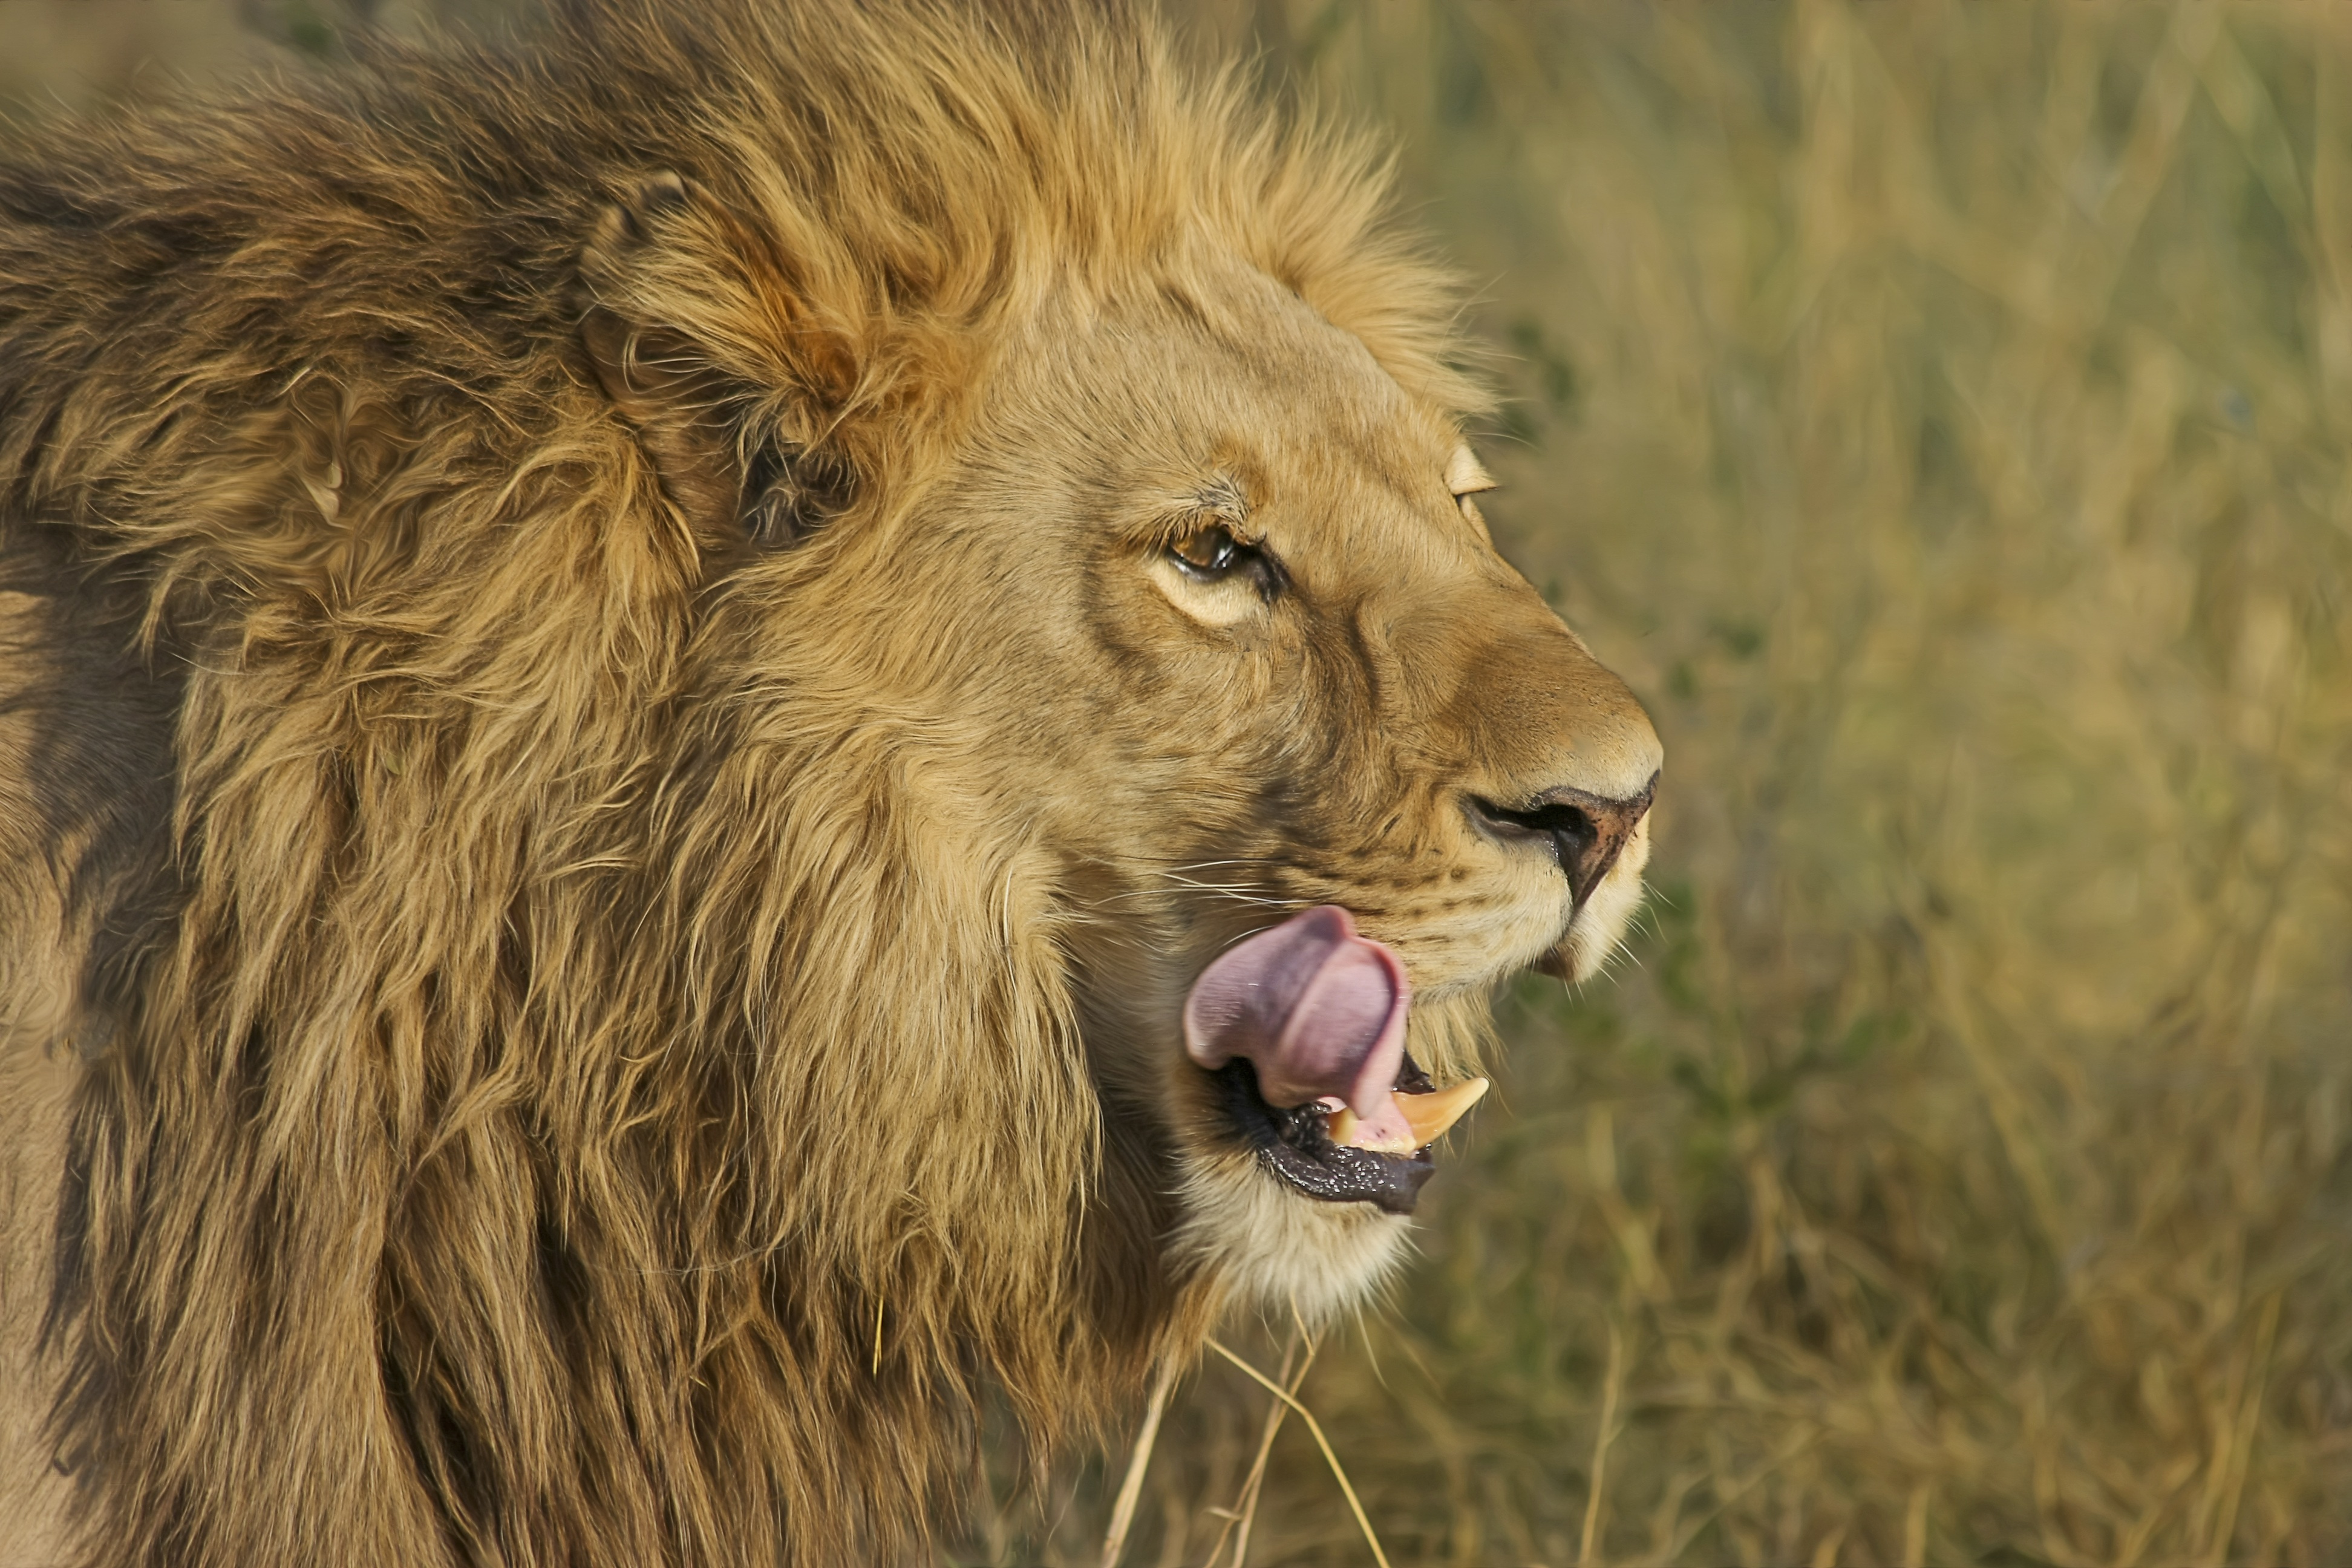
wilderness, adventure, wildlife, africa, mammal, mane, predator, national park, fauna, savanna, lion, lioness, big cat, close up, whiskers, roar, grassland, vertebrate, wildcat, animal world, safari, south africa, big cats, cat like mammal, masai lion